Jan Albertsz Rotius

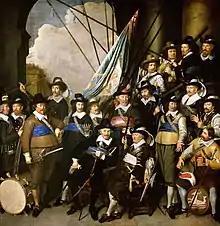
"Hoorn schutterstuk", 1649

Rotius's schutterstukken were painted quite soon after similar paintings in Amsterdam were completed by Bartholomeus van der Helst and Govert Flink. Comparative study shows he was influenced by these paintings, and perhaps was encouraged to achieve similar effects by his patrons.